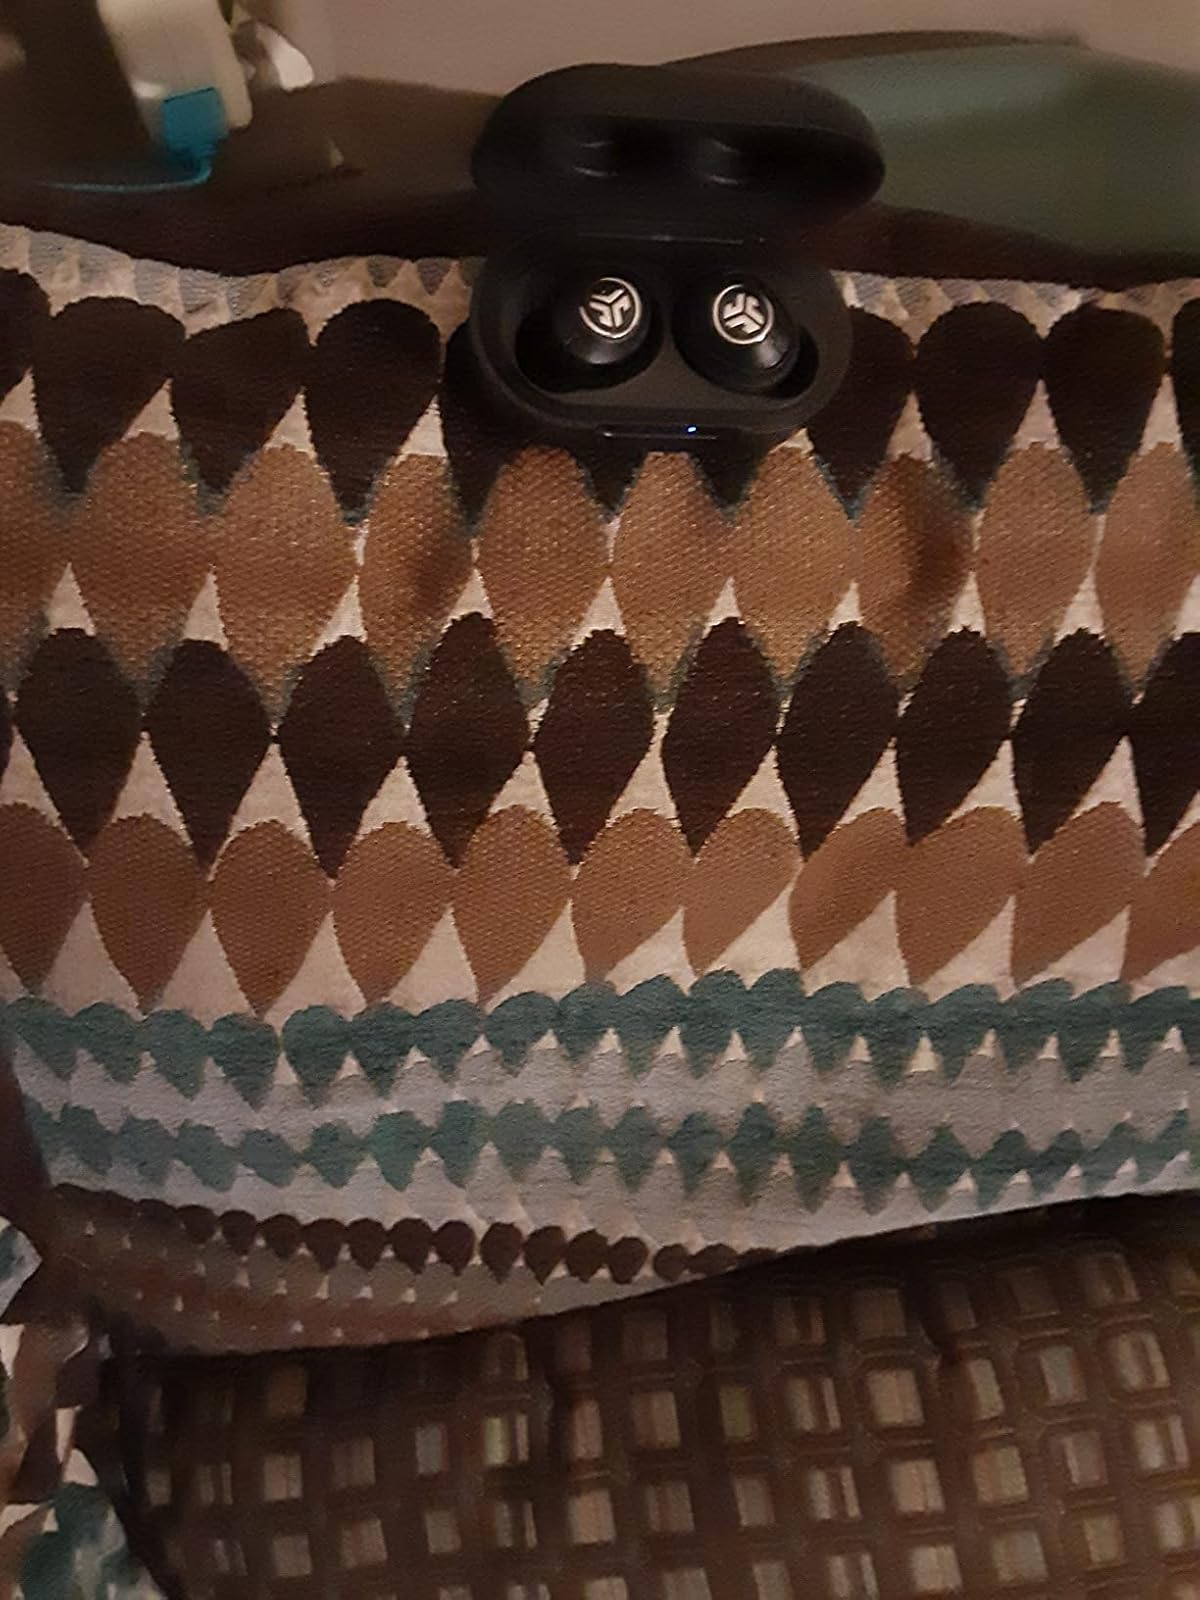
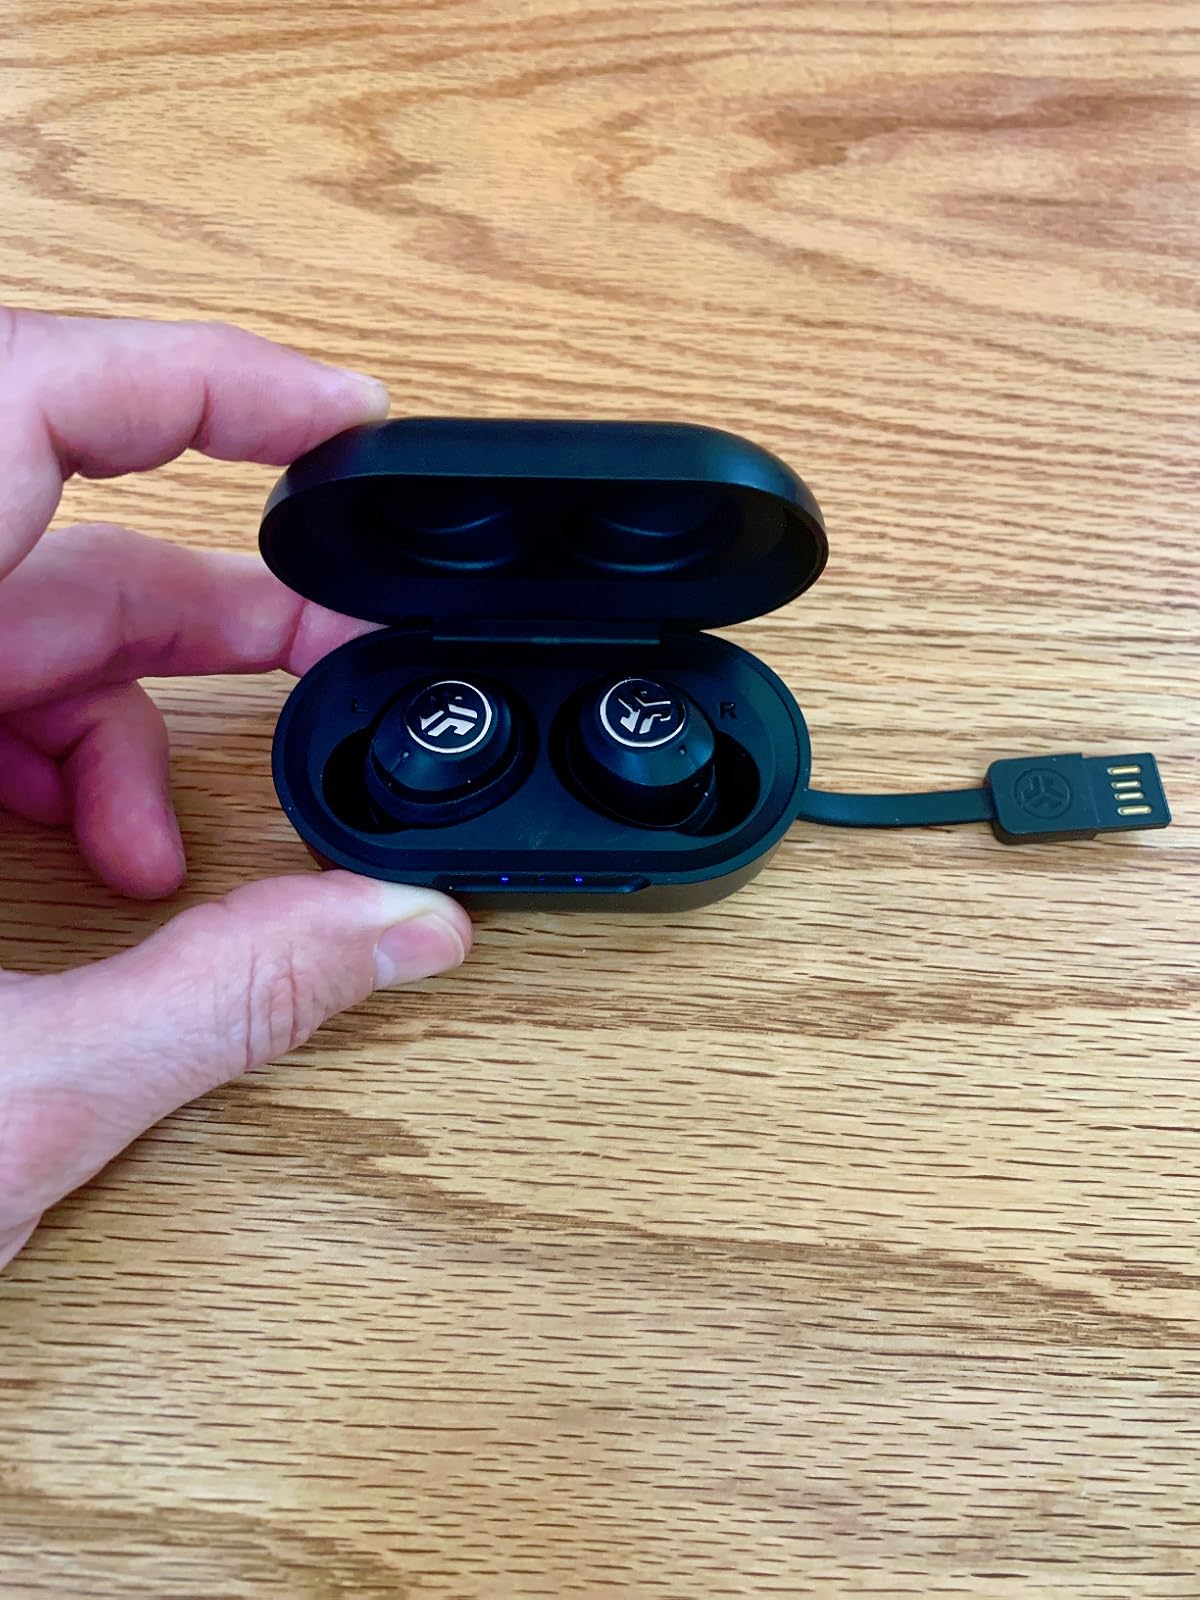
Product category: earbuds
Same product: yes